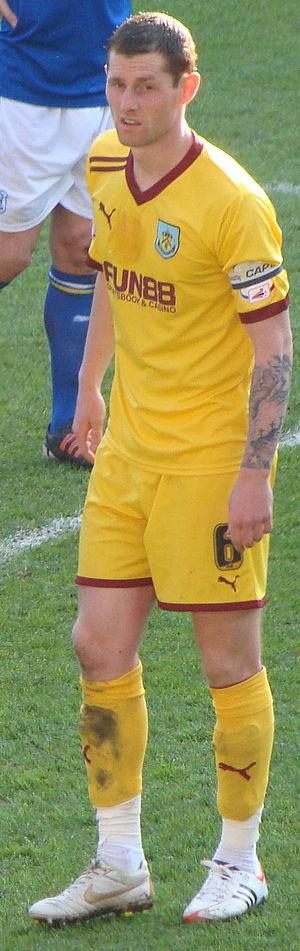
Christopher John McCann est un footballeur irlandais né le 21 juillet 1987 à Dublin. Il joue au poste de milieu pour l'Oldham Athletic AFC.